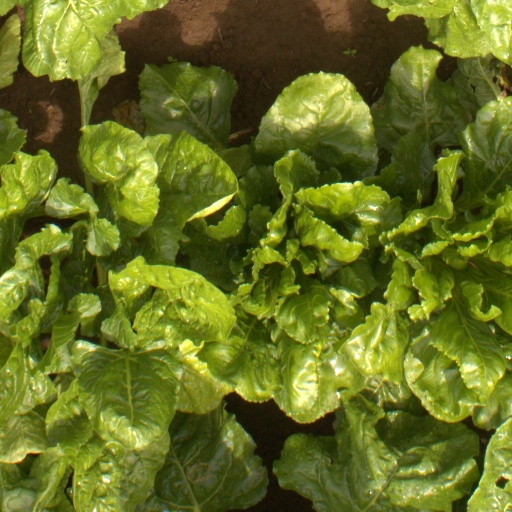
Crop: sugar beet